Poland–Spain relations

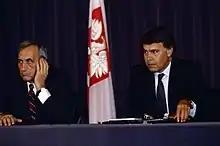
Polish Prime Minister Tadeusz Mazowiecki with Spanish Prime Minister Felipe González in Madrid; 1990.

In 1936–1939, a number of Polish volunteers participated in the Spanish Civil War on the Republican side and were primarily assigned to the Dabrowski Battalion. During the Spanish Civil War, the Polish Embassy in Madrid provided shelter and asylum to more than 400 people, Poles and Spaniards, mostly fleeing from Republican forces, but some also from Nationalists. The asylum recipients were men, women and children, people from various social strata with various political views, including survivors of anarchist massacres, e.g. the Cárcel Modelo massacre, merchants, civil servants, lawyers, industrialists, professors, teachers, students, etc. 120 people were successfully evacuated to Marseille, France and Gdynia, Poland, many of whom eventually returned to Spain. Spanish evacuees pointed out the extraordinary hospitality of Poles during their stay in Poland. Honorary Consul of Poland in Valencia Vicente Noguera Bonora was murdered by pro-Republican communist militants just before his planned evacuation from Valencia in August 1936, to which both the Polish government and the Polish Embassy in Madrid responded with an official protest to the then- Republican Spanish authorities.